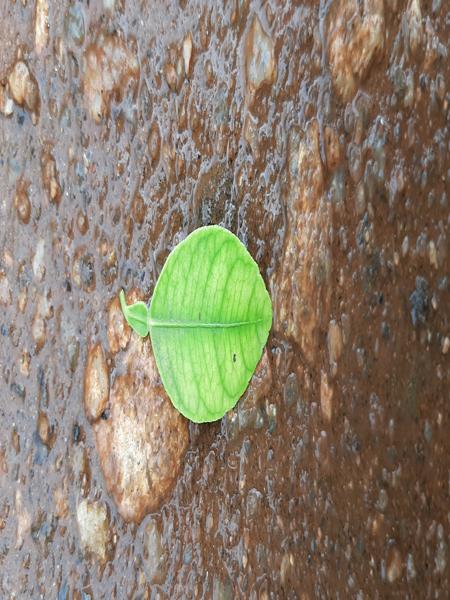
Plant: Lemon